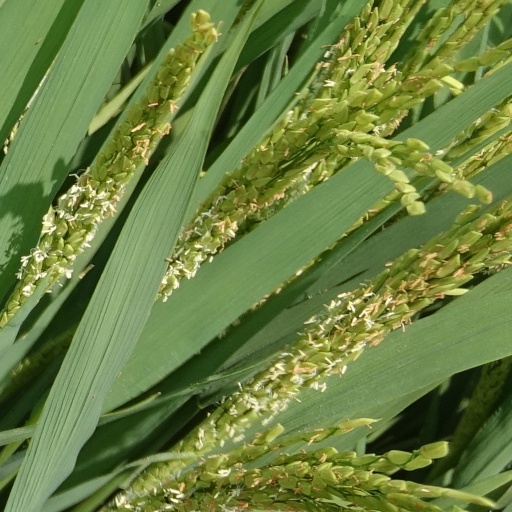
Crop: rice